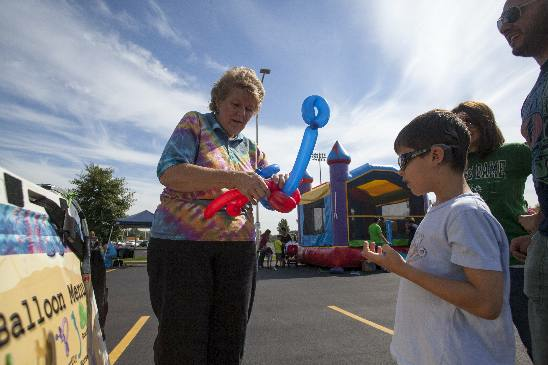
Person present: Yes